Josh Billings

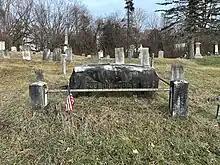
Billings' grave in Lanesborough, Massachusetts

Shaw was born in Lanesborough, Massachusetts on April 21, 1818. His father was Henry Shaw, who served in the United States House of Representatives from 1817 to 1821, and his grandfather Samuel Shaw who also served in the U.S. Congress from 1808 to 1813. His uncle was John Savage, yet another Congressman.